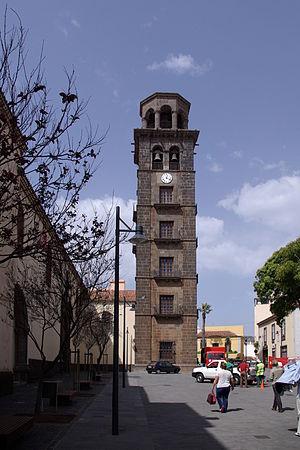
L'église Nuestra Señora de la Concepción est une église de la ville de San Cristóbal de La Laguna à Tenerife dans les îles Canaries. Elle fut la première paroisse créée à Tenerife.